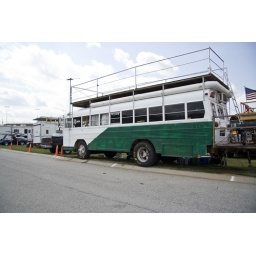
a fan bus in field